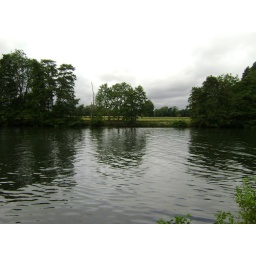
this is the Thames river i think by cliveden house